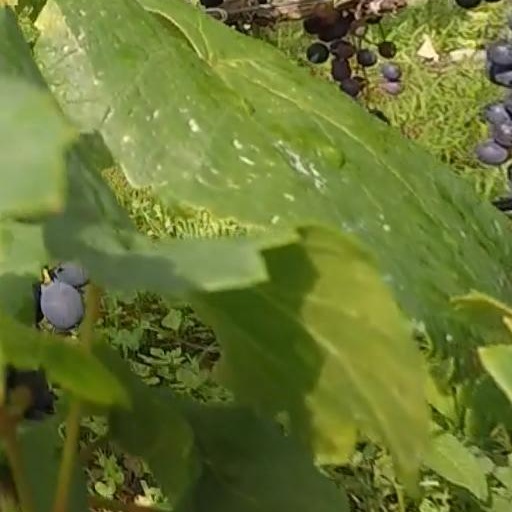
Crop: grape